Question: Where was the picture taken?
Tambaya: A ina aka ɗauki hoton?
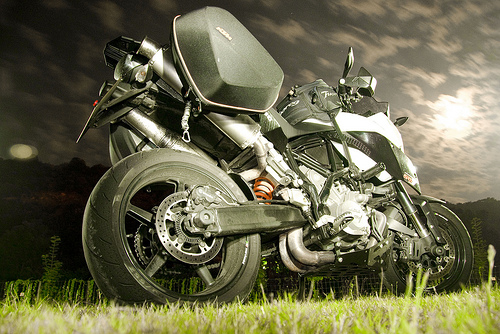
Answer: Outside, in the grass.
Amsa: Waje, a cikin ciyawa.